Education in Novi Sad

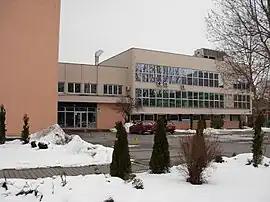
High business school of vocational studies, Novi Sad

The municipality of Novi Sad has 16 public schools whose activity is secondary education, with 4 gymnasiums and 12 secondary vocational schools.